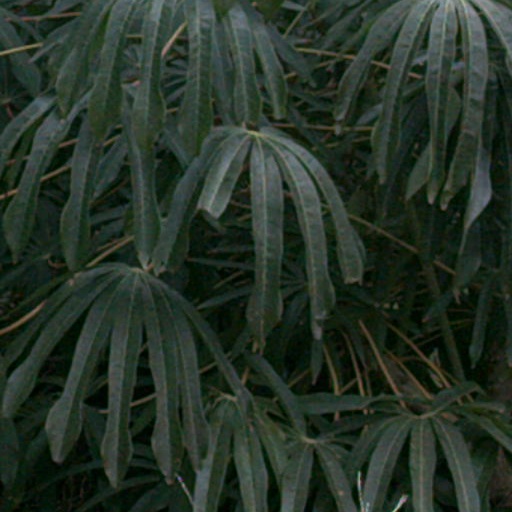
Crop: cassava